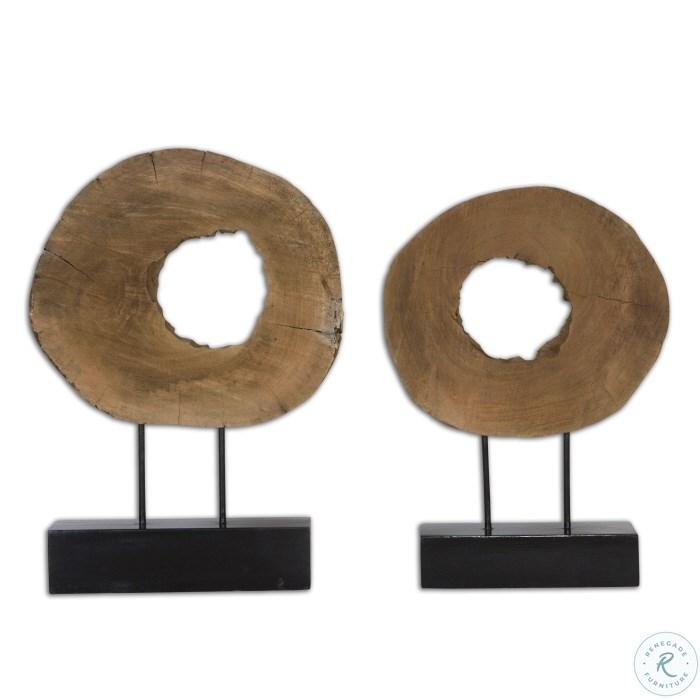
Category: Decor
Style: Lodge